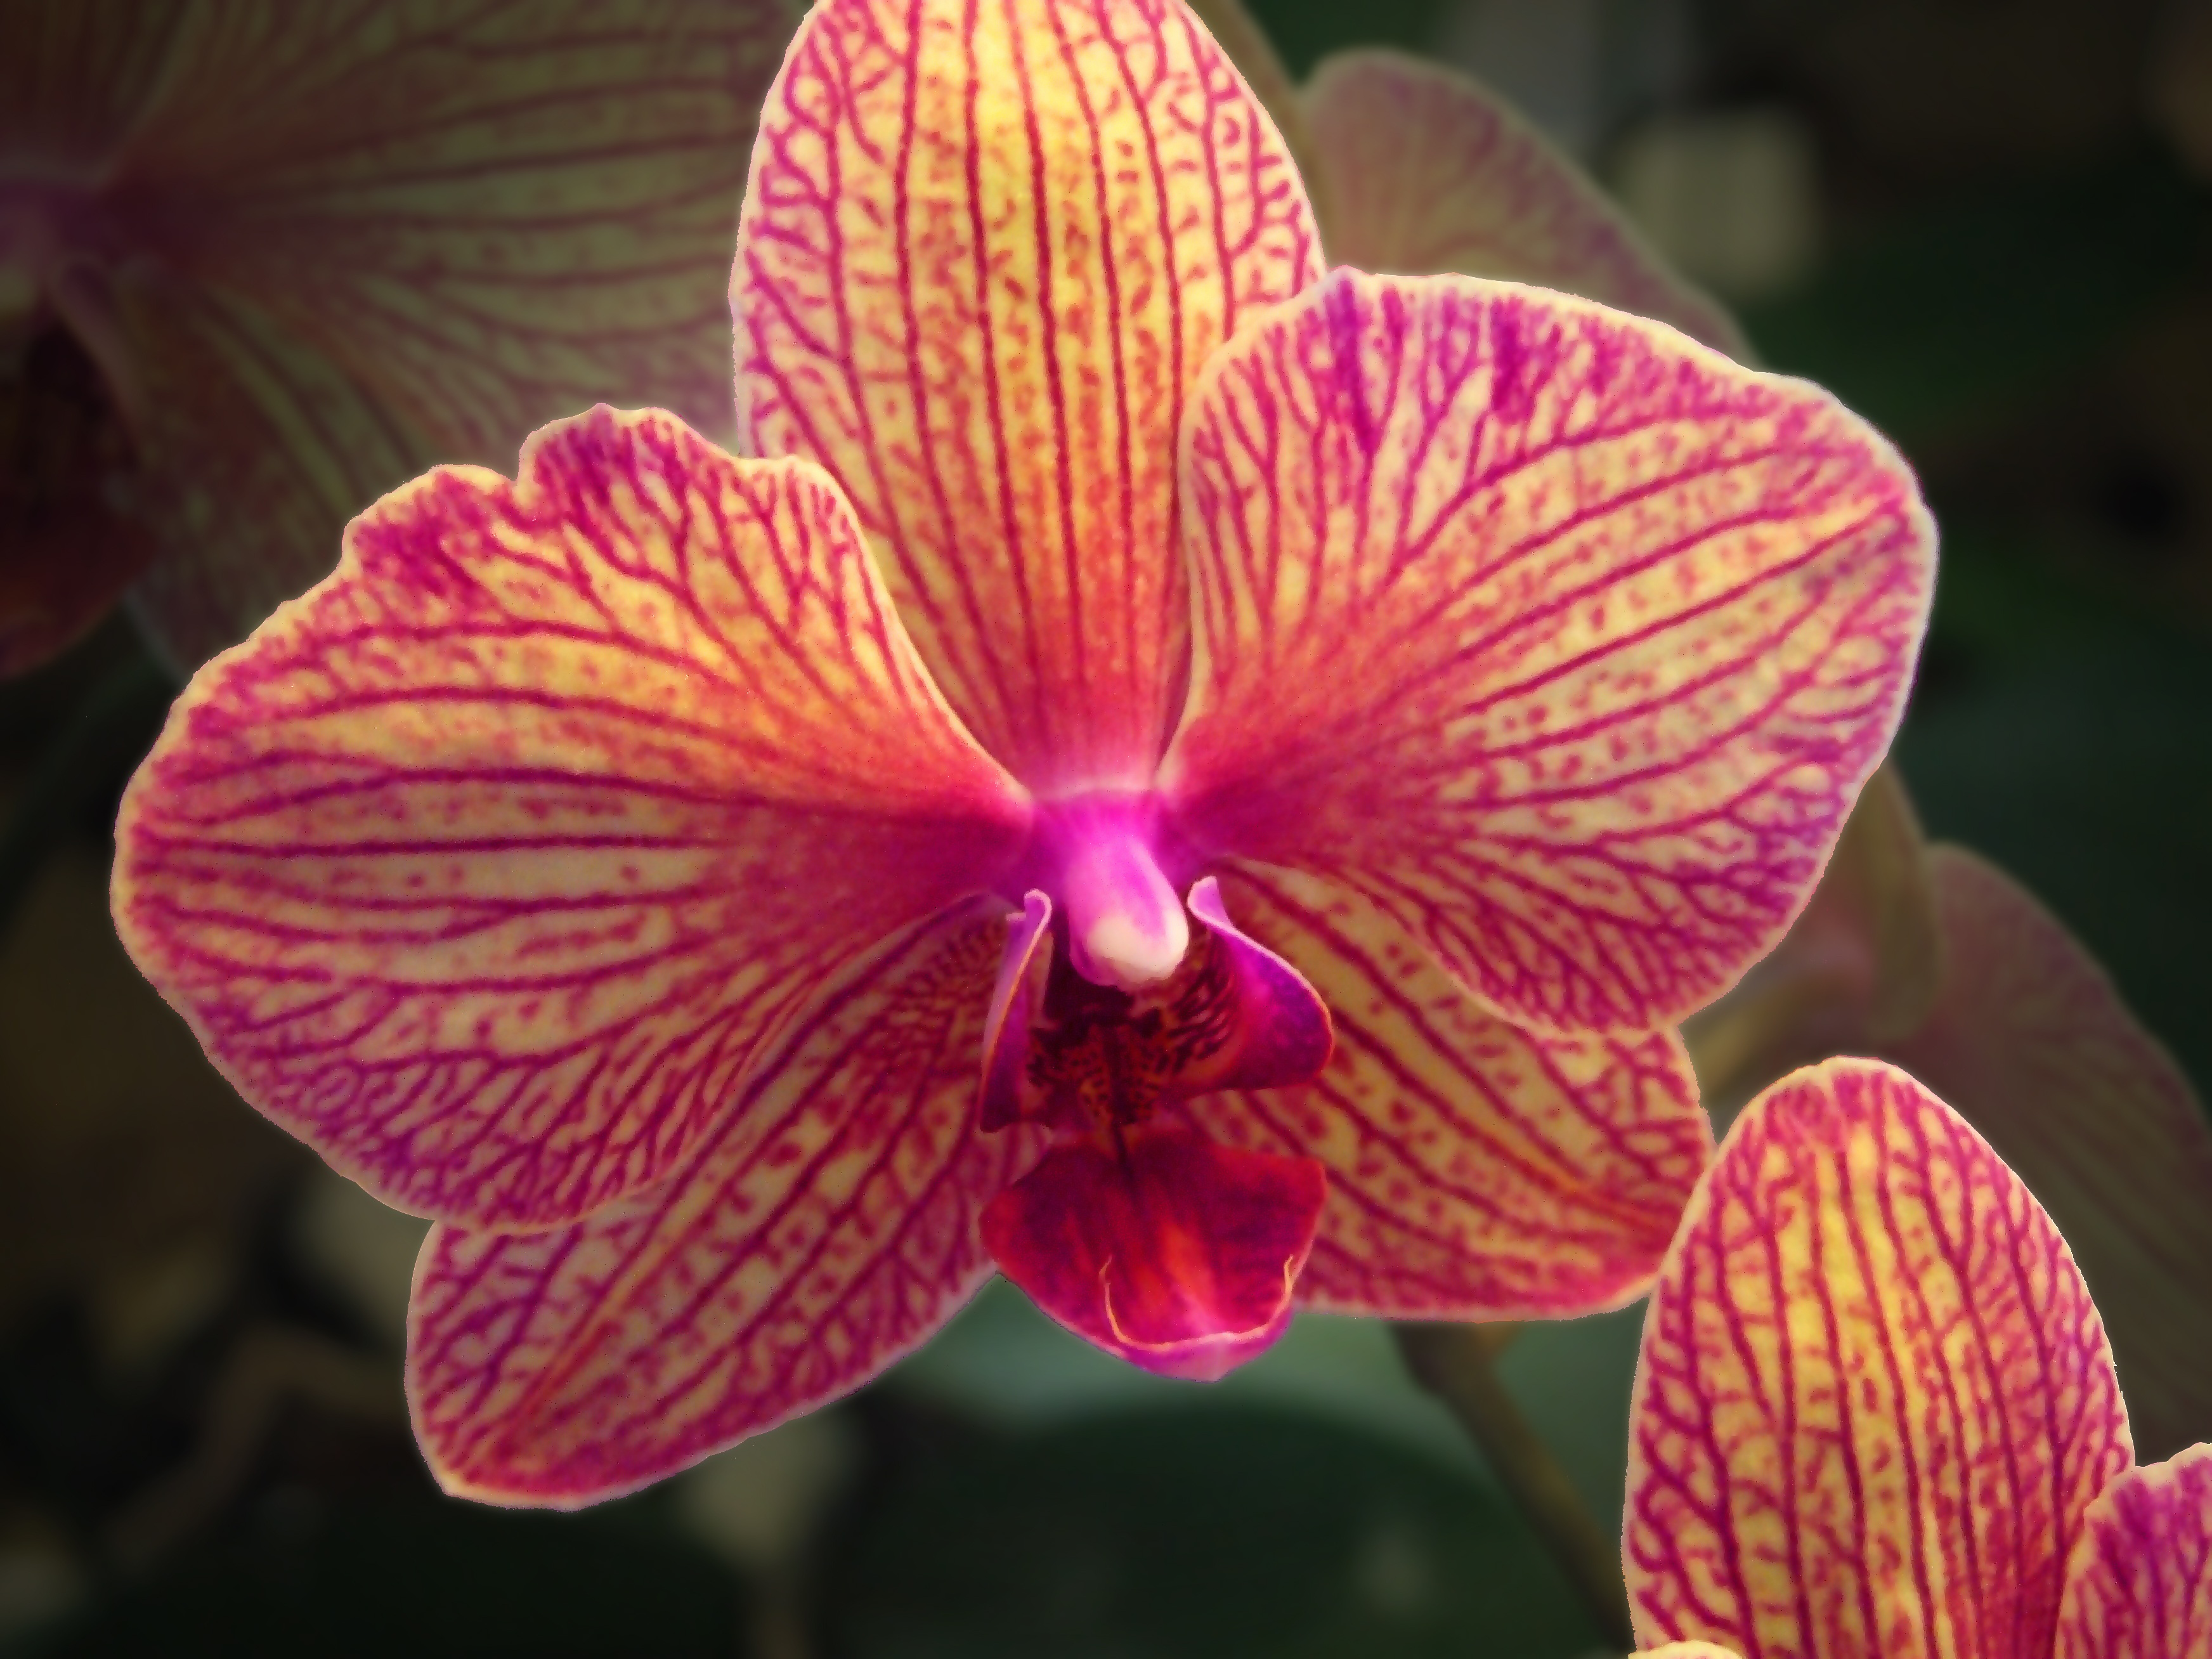
flower, plant, red, flora, moth orchid, orchid, botany, land plant, flowering plant, petal, macro photography, eye